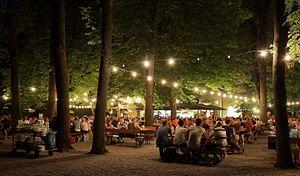
Le tourisme brassicole, ou brassitourisme, est une forme récente de tourisme apparue à la fin des années 1990, notamment en Amérique du Nord mais aussi en Europe, plus particulièrement en Irlande, en Belgique et en Allemagne. Ce type de tourisme est à la bière ce que l'œnotourisme est au vin.